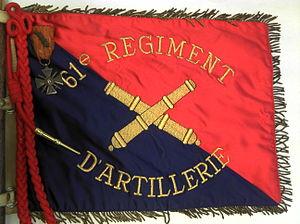
Revers du fanion de la 2e batterie
Le 61ᵉ régiment d'artillerie est un régiment d'artillerie de l'armée française, créé en 1910, et qui se distingua notamment lors de la Première Guerre mondiale, et lors de la bataille de France, au début de la Seconde Guerre mondiale. En 1914, les soldats allemands ont surnommé les artilleurs du 61ᵉ les « Diables noirs » à cause de leur courage, de la couleur de leur uniforme et de la poudre à canon qui leur noircissait le visage.